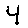
Label: 4